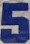
Number: 5